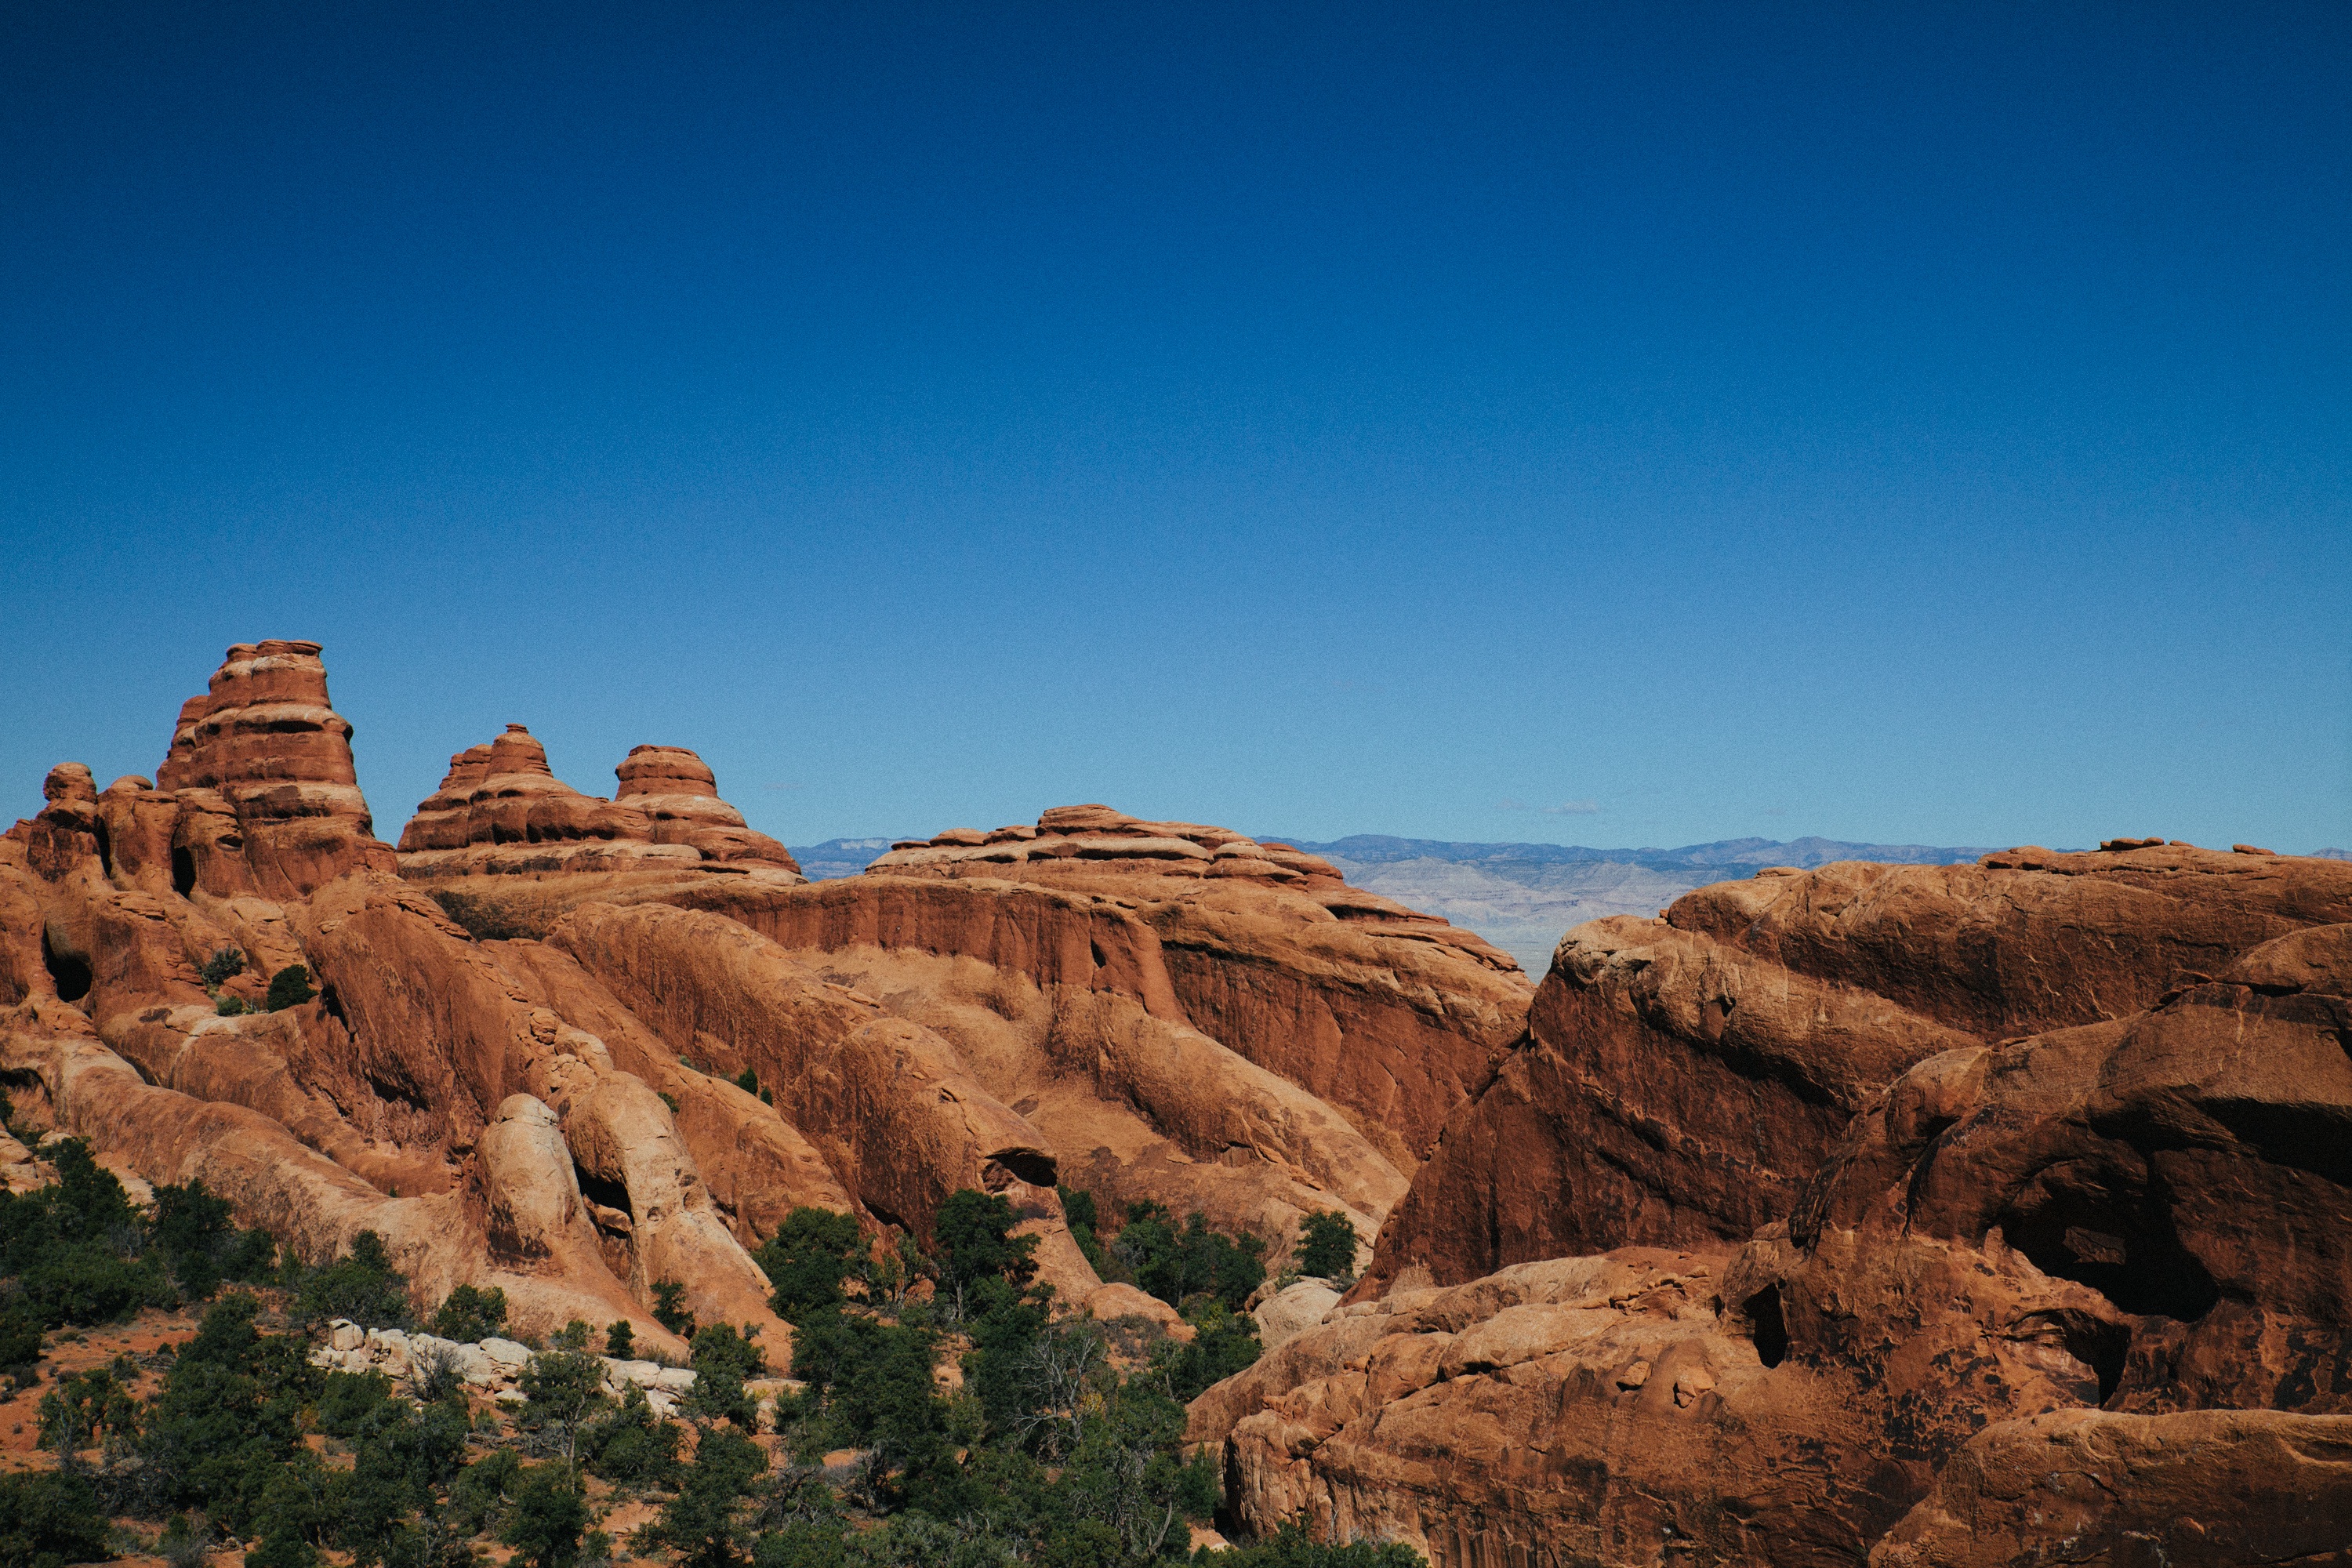
landscape, rock, mountain, valley, formation, arch, park, canyon, terrain, national park, geology, badlands, plateau, wadi, butte, landform, natural environment, geographical feature